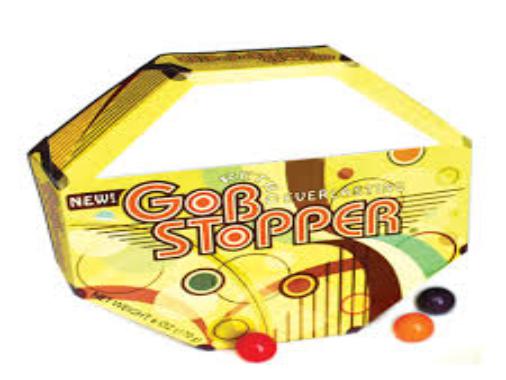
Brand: Gobstoppers
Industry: Food